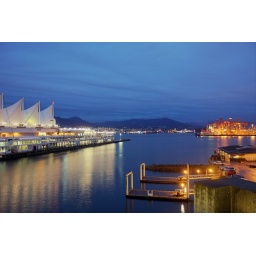
View of North Vancouver from the ground floor of my workplace in Vancouver